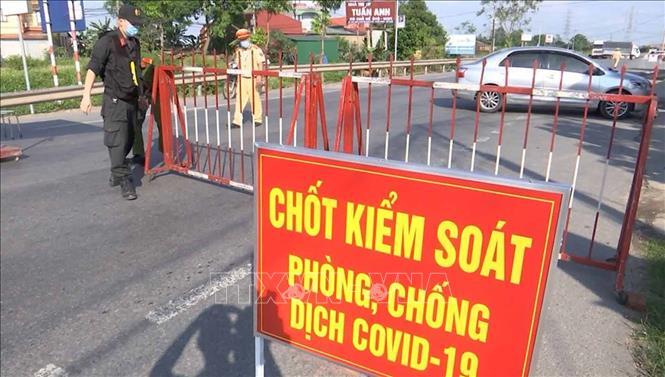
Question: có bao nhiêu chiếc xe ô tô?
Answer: có một chiếc